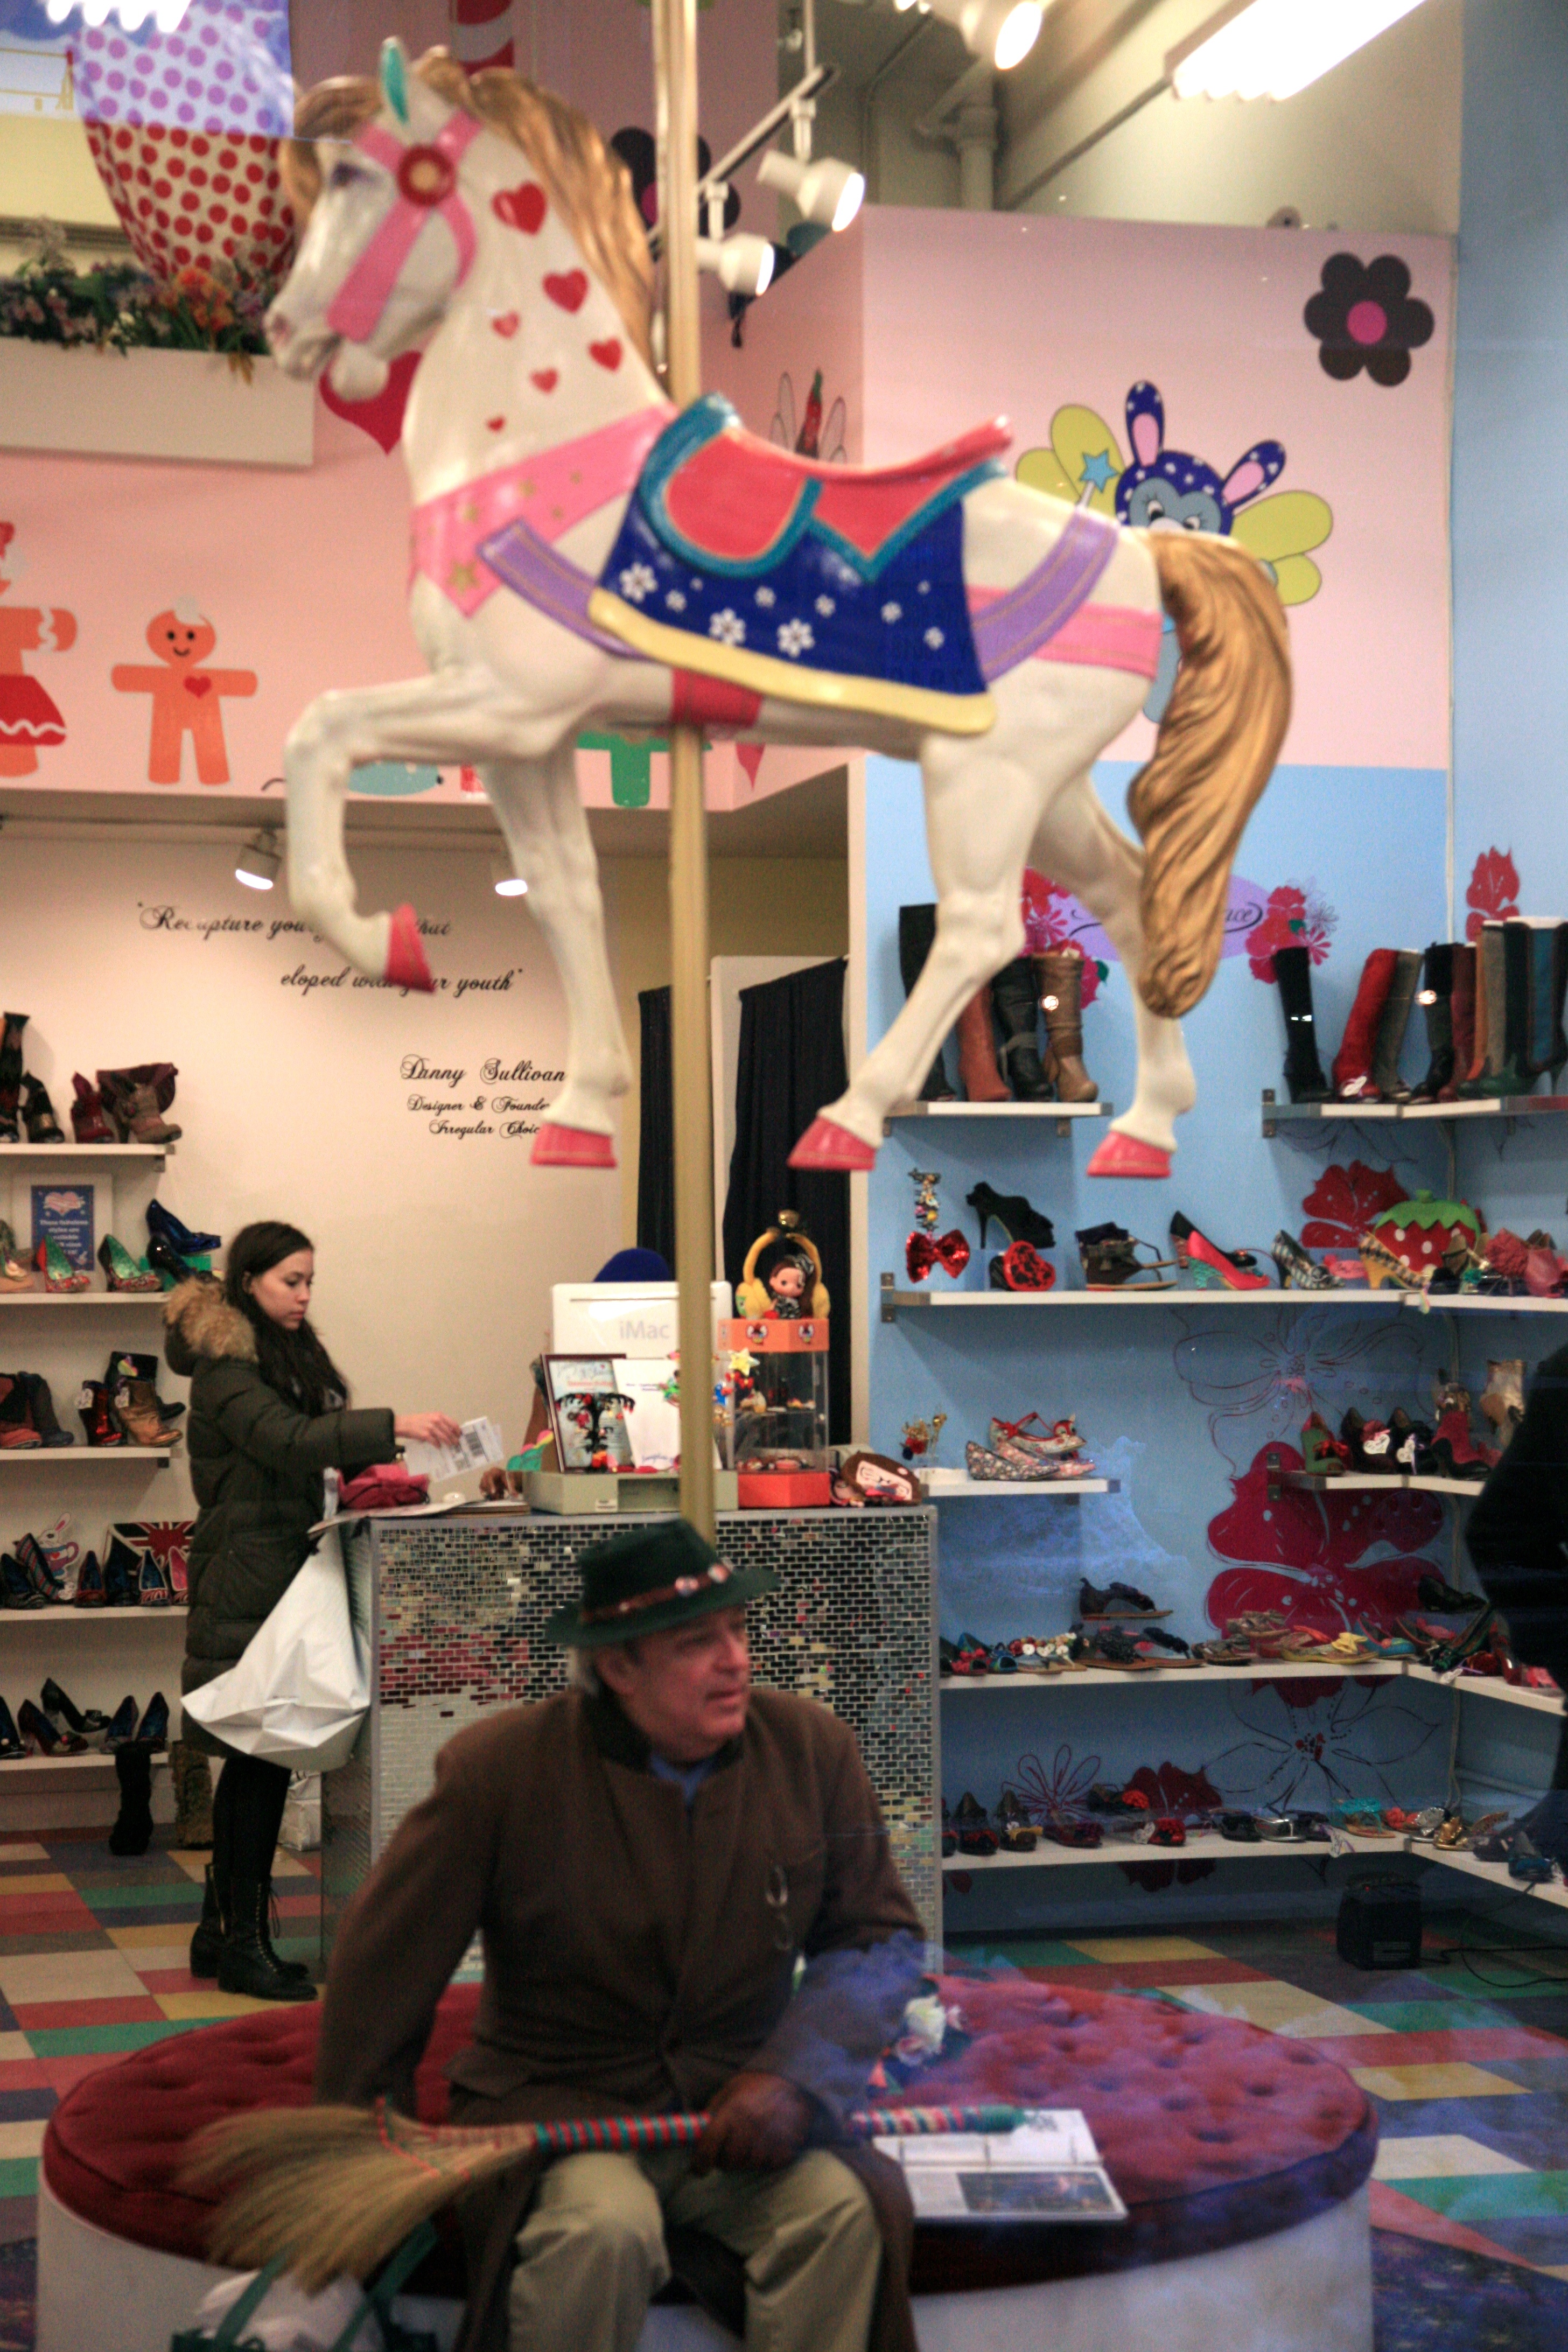
manhattan, nyc, toy, art, newyork, newyorkcity, ny, urbanlandscape, fair, noho